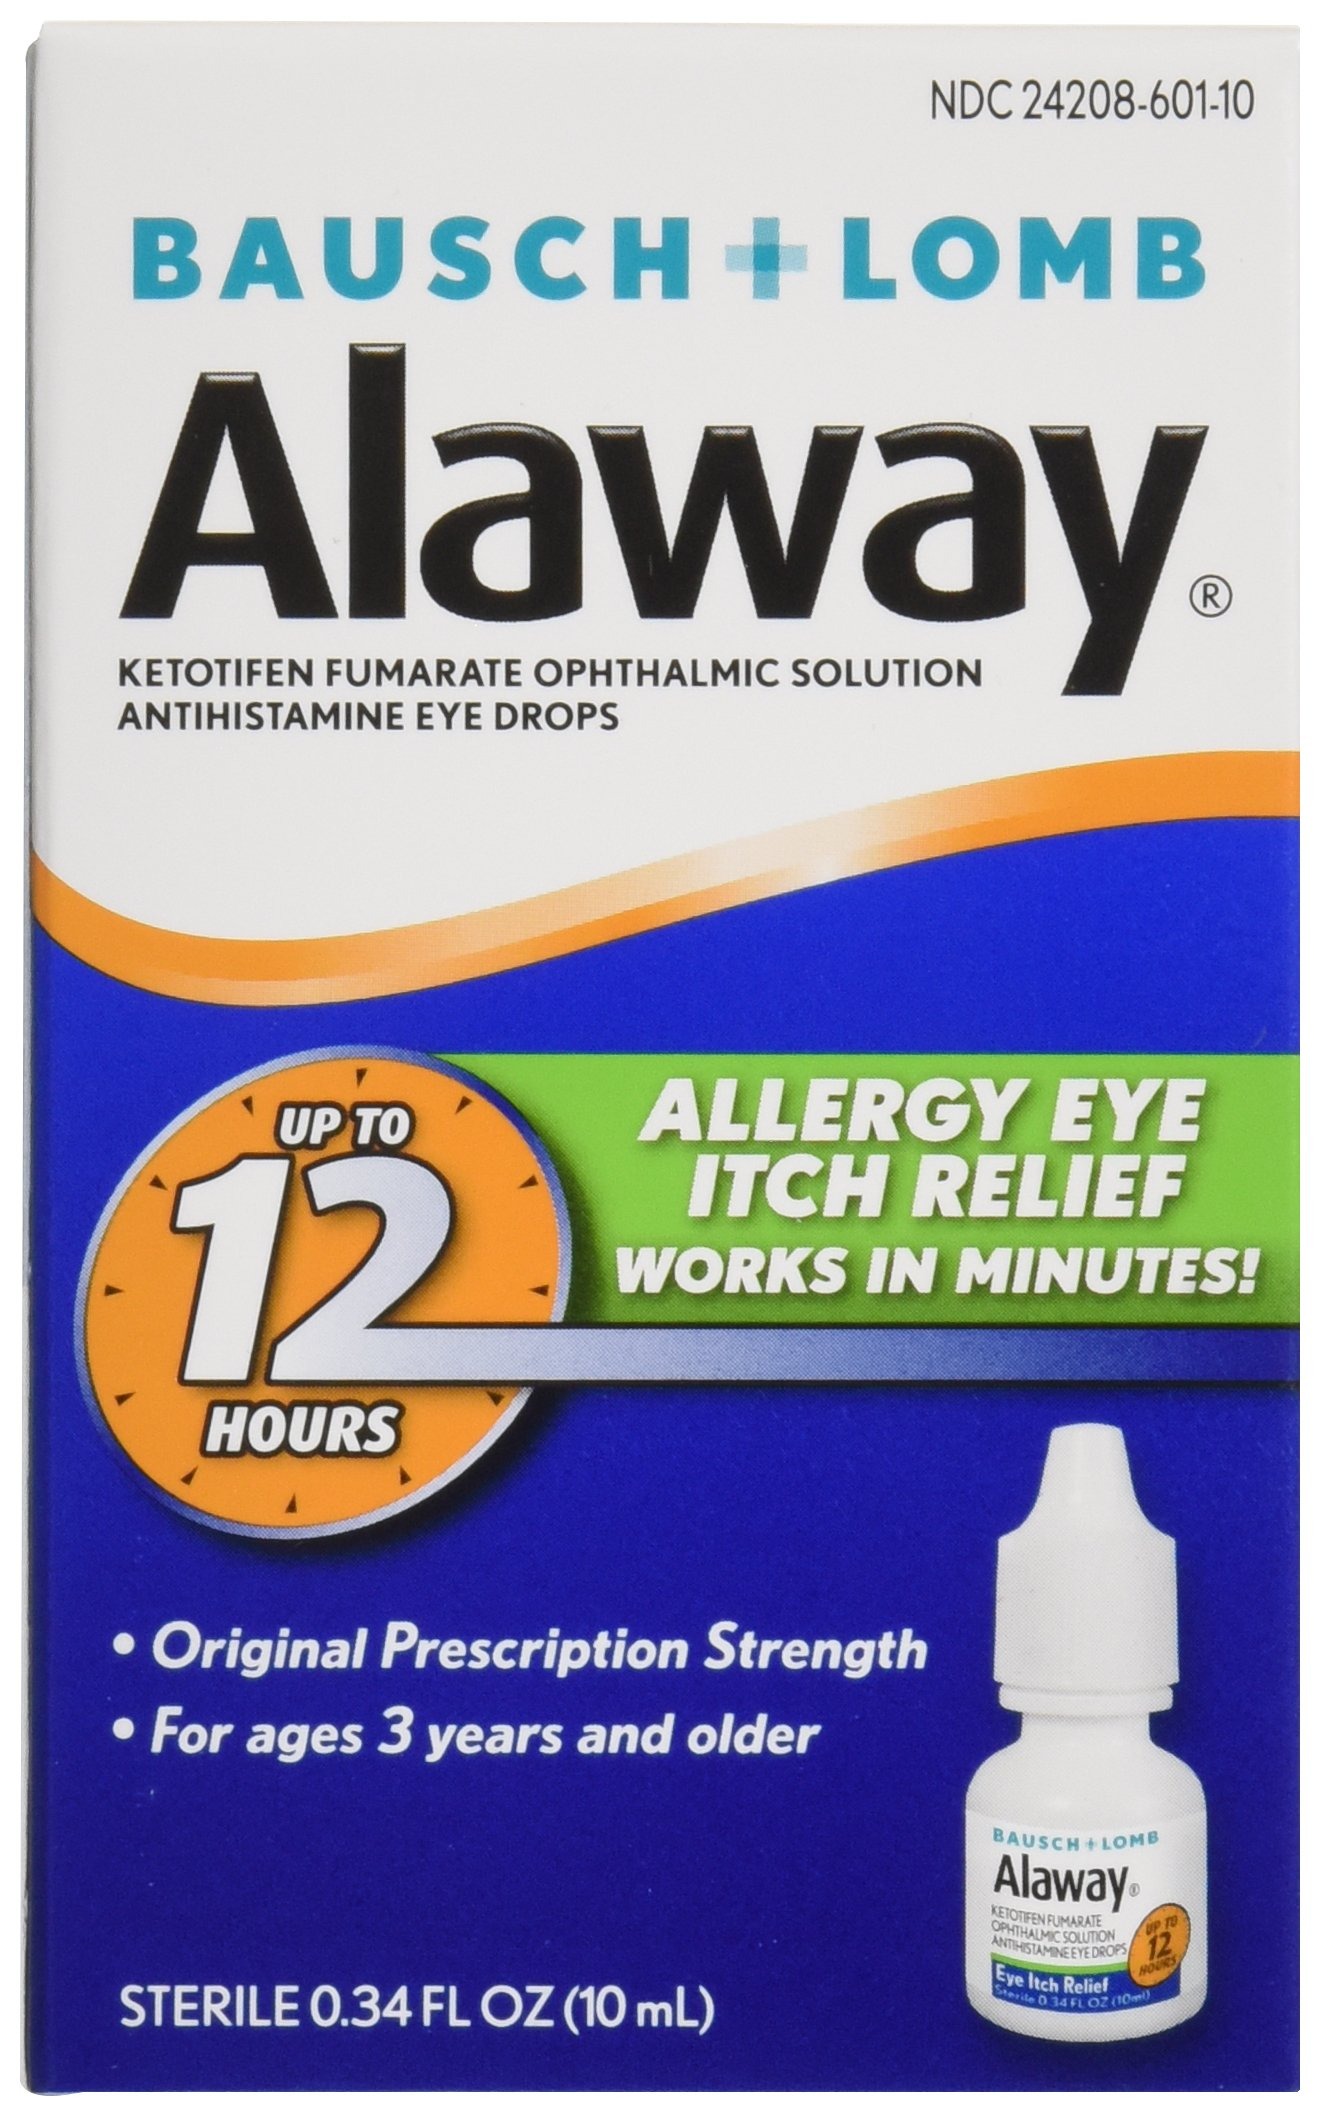
Item Name: Alaway Antihistamine Eye Drops, 0.34 Ounce Bottle
Bullet Point 1: Moisturizes dry eyes with artificial tears
Bullet Point 2: Soothes, refreshes, and comforts irritated eyes
Bullet Point 3: Safe and gentle formula
Bullet Point 4: Remove contact lenses before using
Bullet Point 5: Please read all label information upon delivery
Value: 0.34
Unit: fl oz

Price: 13.29